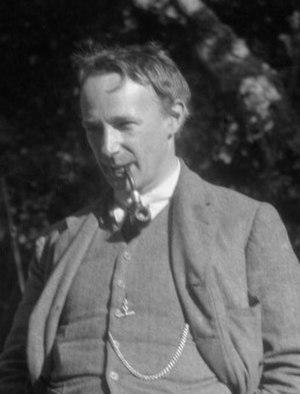
George Edward Moore, usuellement cité comme G. E. Moore est un philosophe anglais qui étudia et enseigna à l'université de Cambridge, notamment à Trinity College, où il fit partie de la société secrète des Cambridge Apostles, tout comme Alfred North Whitehead. Il est, aux côtés de Bertrand Russell, Ludwig Wittgenstein, et avant eux, Gottlob Frege, un des fondateurs de la philosophie analytique, qui prédomine actuellement dans le monde universitaire anglophone.